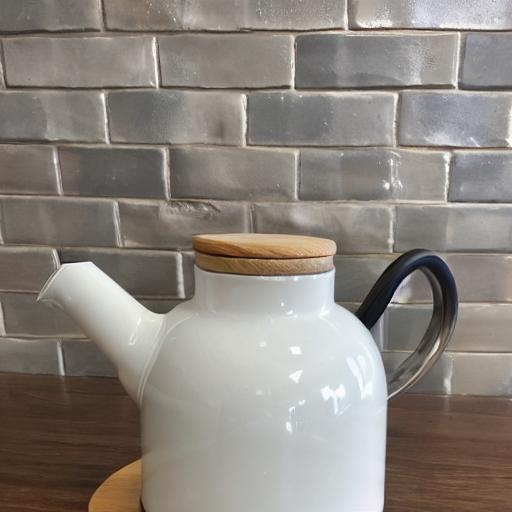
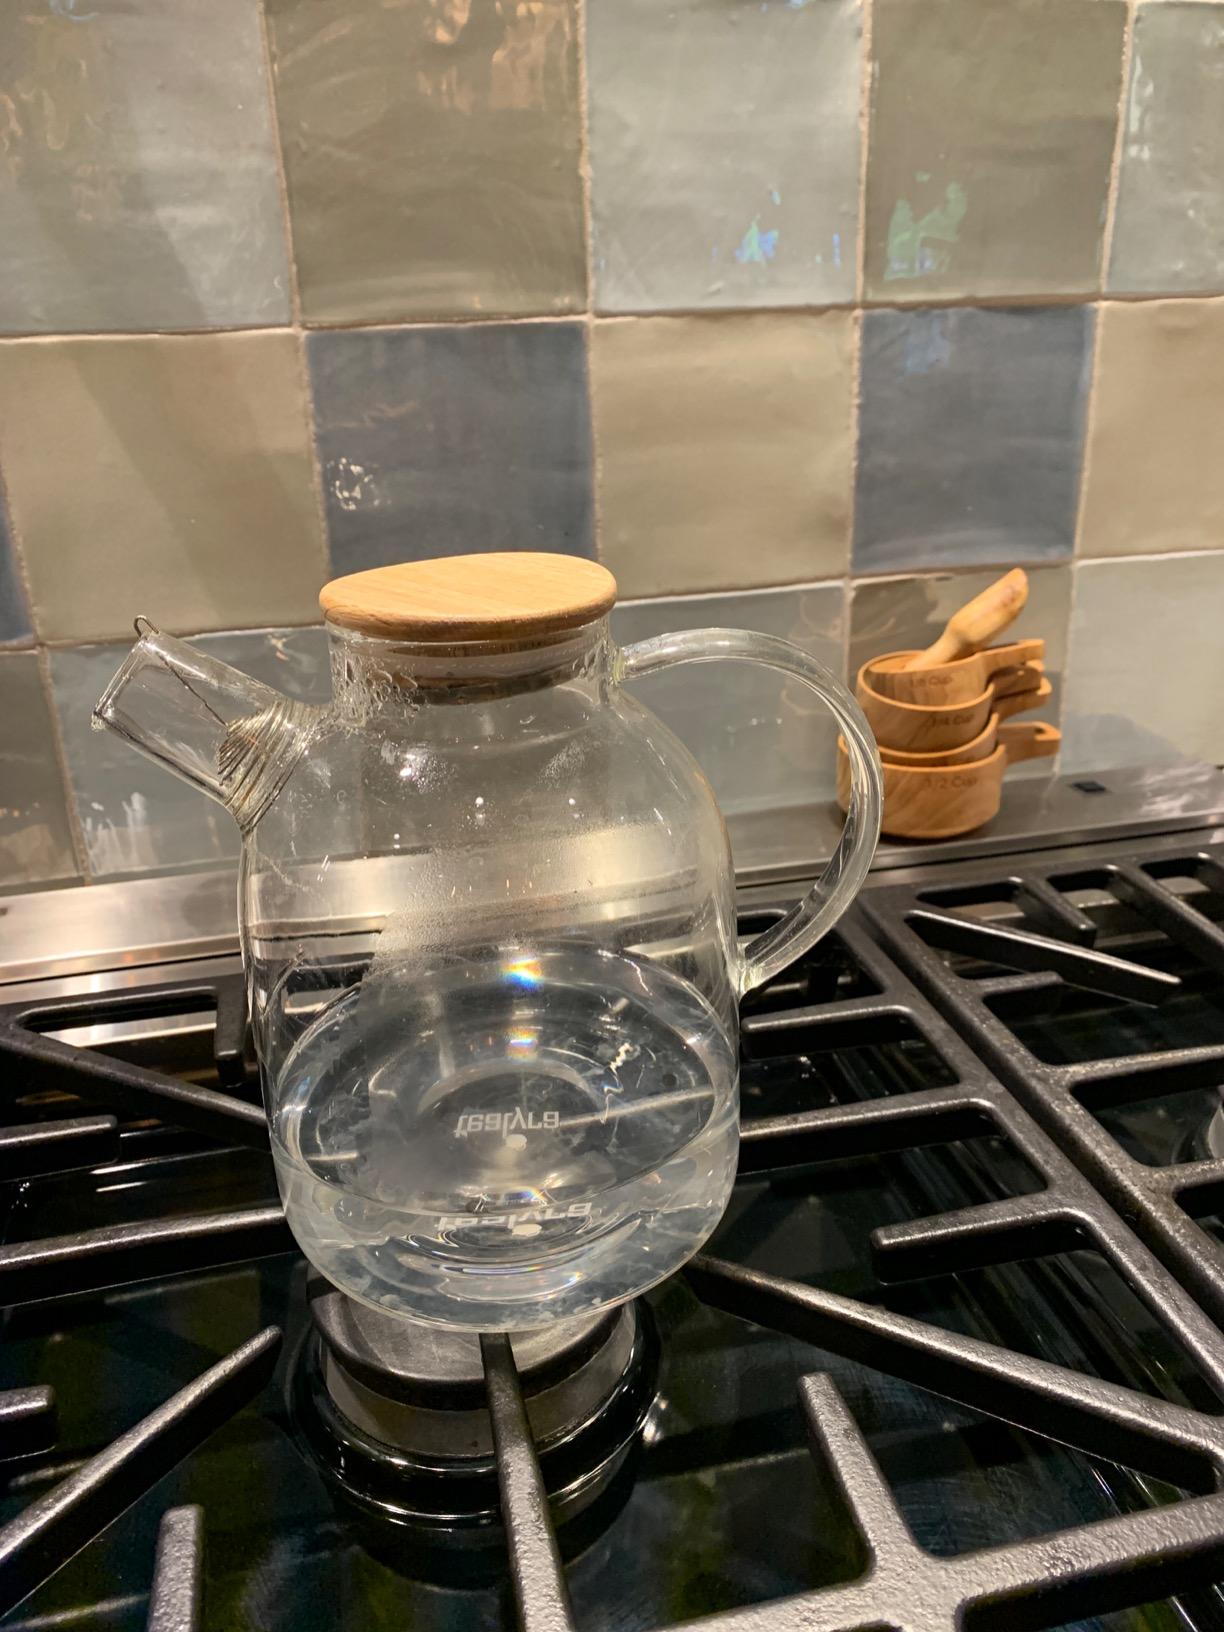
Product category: items_kettle
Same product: no